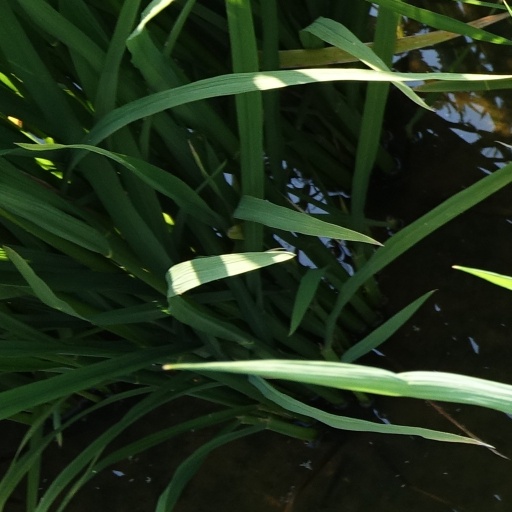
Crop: rice